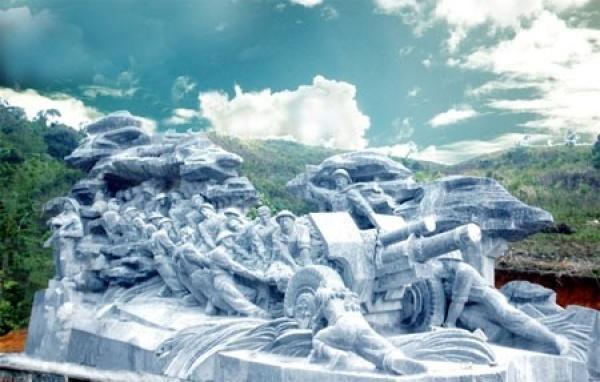
đây là hình ảnh chụp một bức tượng đài tưởng niệm